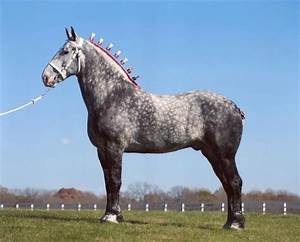
Label: cavallo